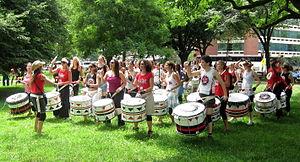
Batala est un groupe international de samba reggae originaire de Salvador de Bahia, au nord-est du Brésil.